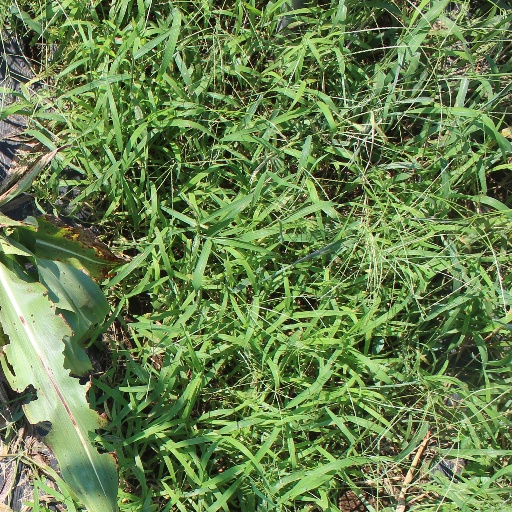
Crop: sorghum